Vysokopetrovsky Monastery

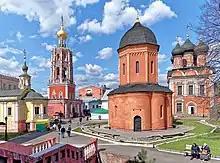
The katholikon (main church) was one of the first rotundas in Russian architecture.

In the late 17th century, the Naryshkin boyars, maternal relatives of Peter the Great, turned the monastery into their family burial place. They had it reconstructed in the Naryshkin Baroque style of architecture associated with their name. In the mid-18th century, several subsidiary structures were added, possibly based on designs by Dmitry Ukhtomsky or Ivan Fyodorovich Michurin.